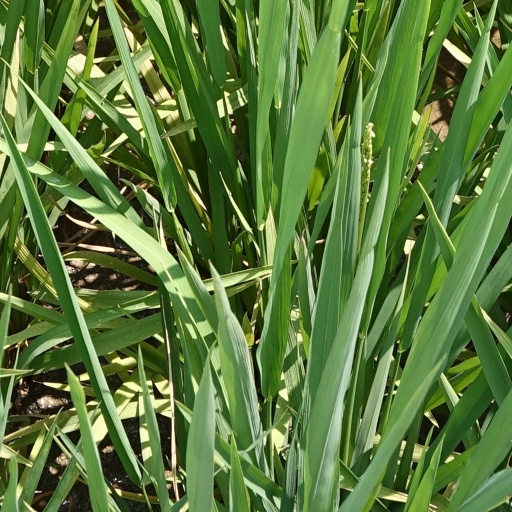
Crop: rice